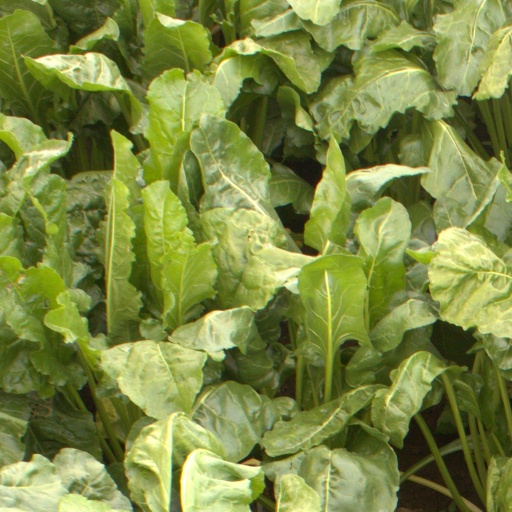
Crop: sugar beet